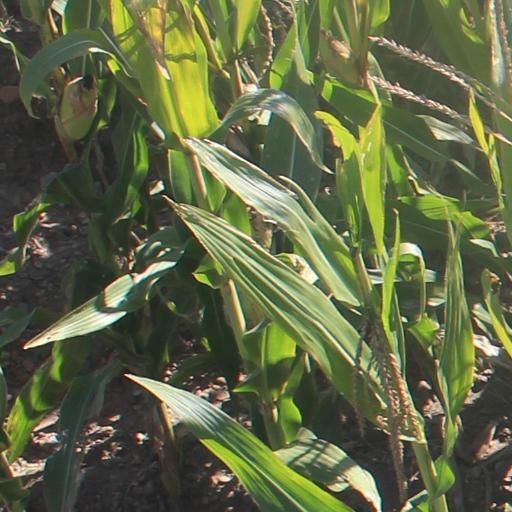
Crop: maize; corn